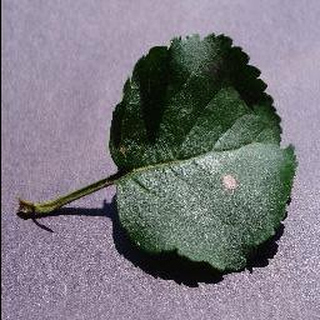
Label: apple_black_rot